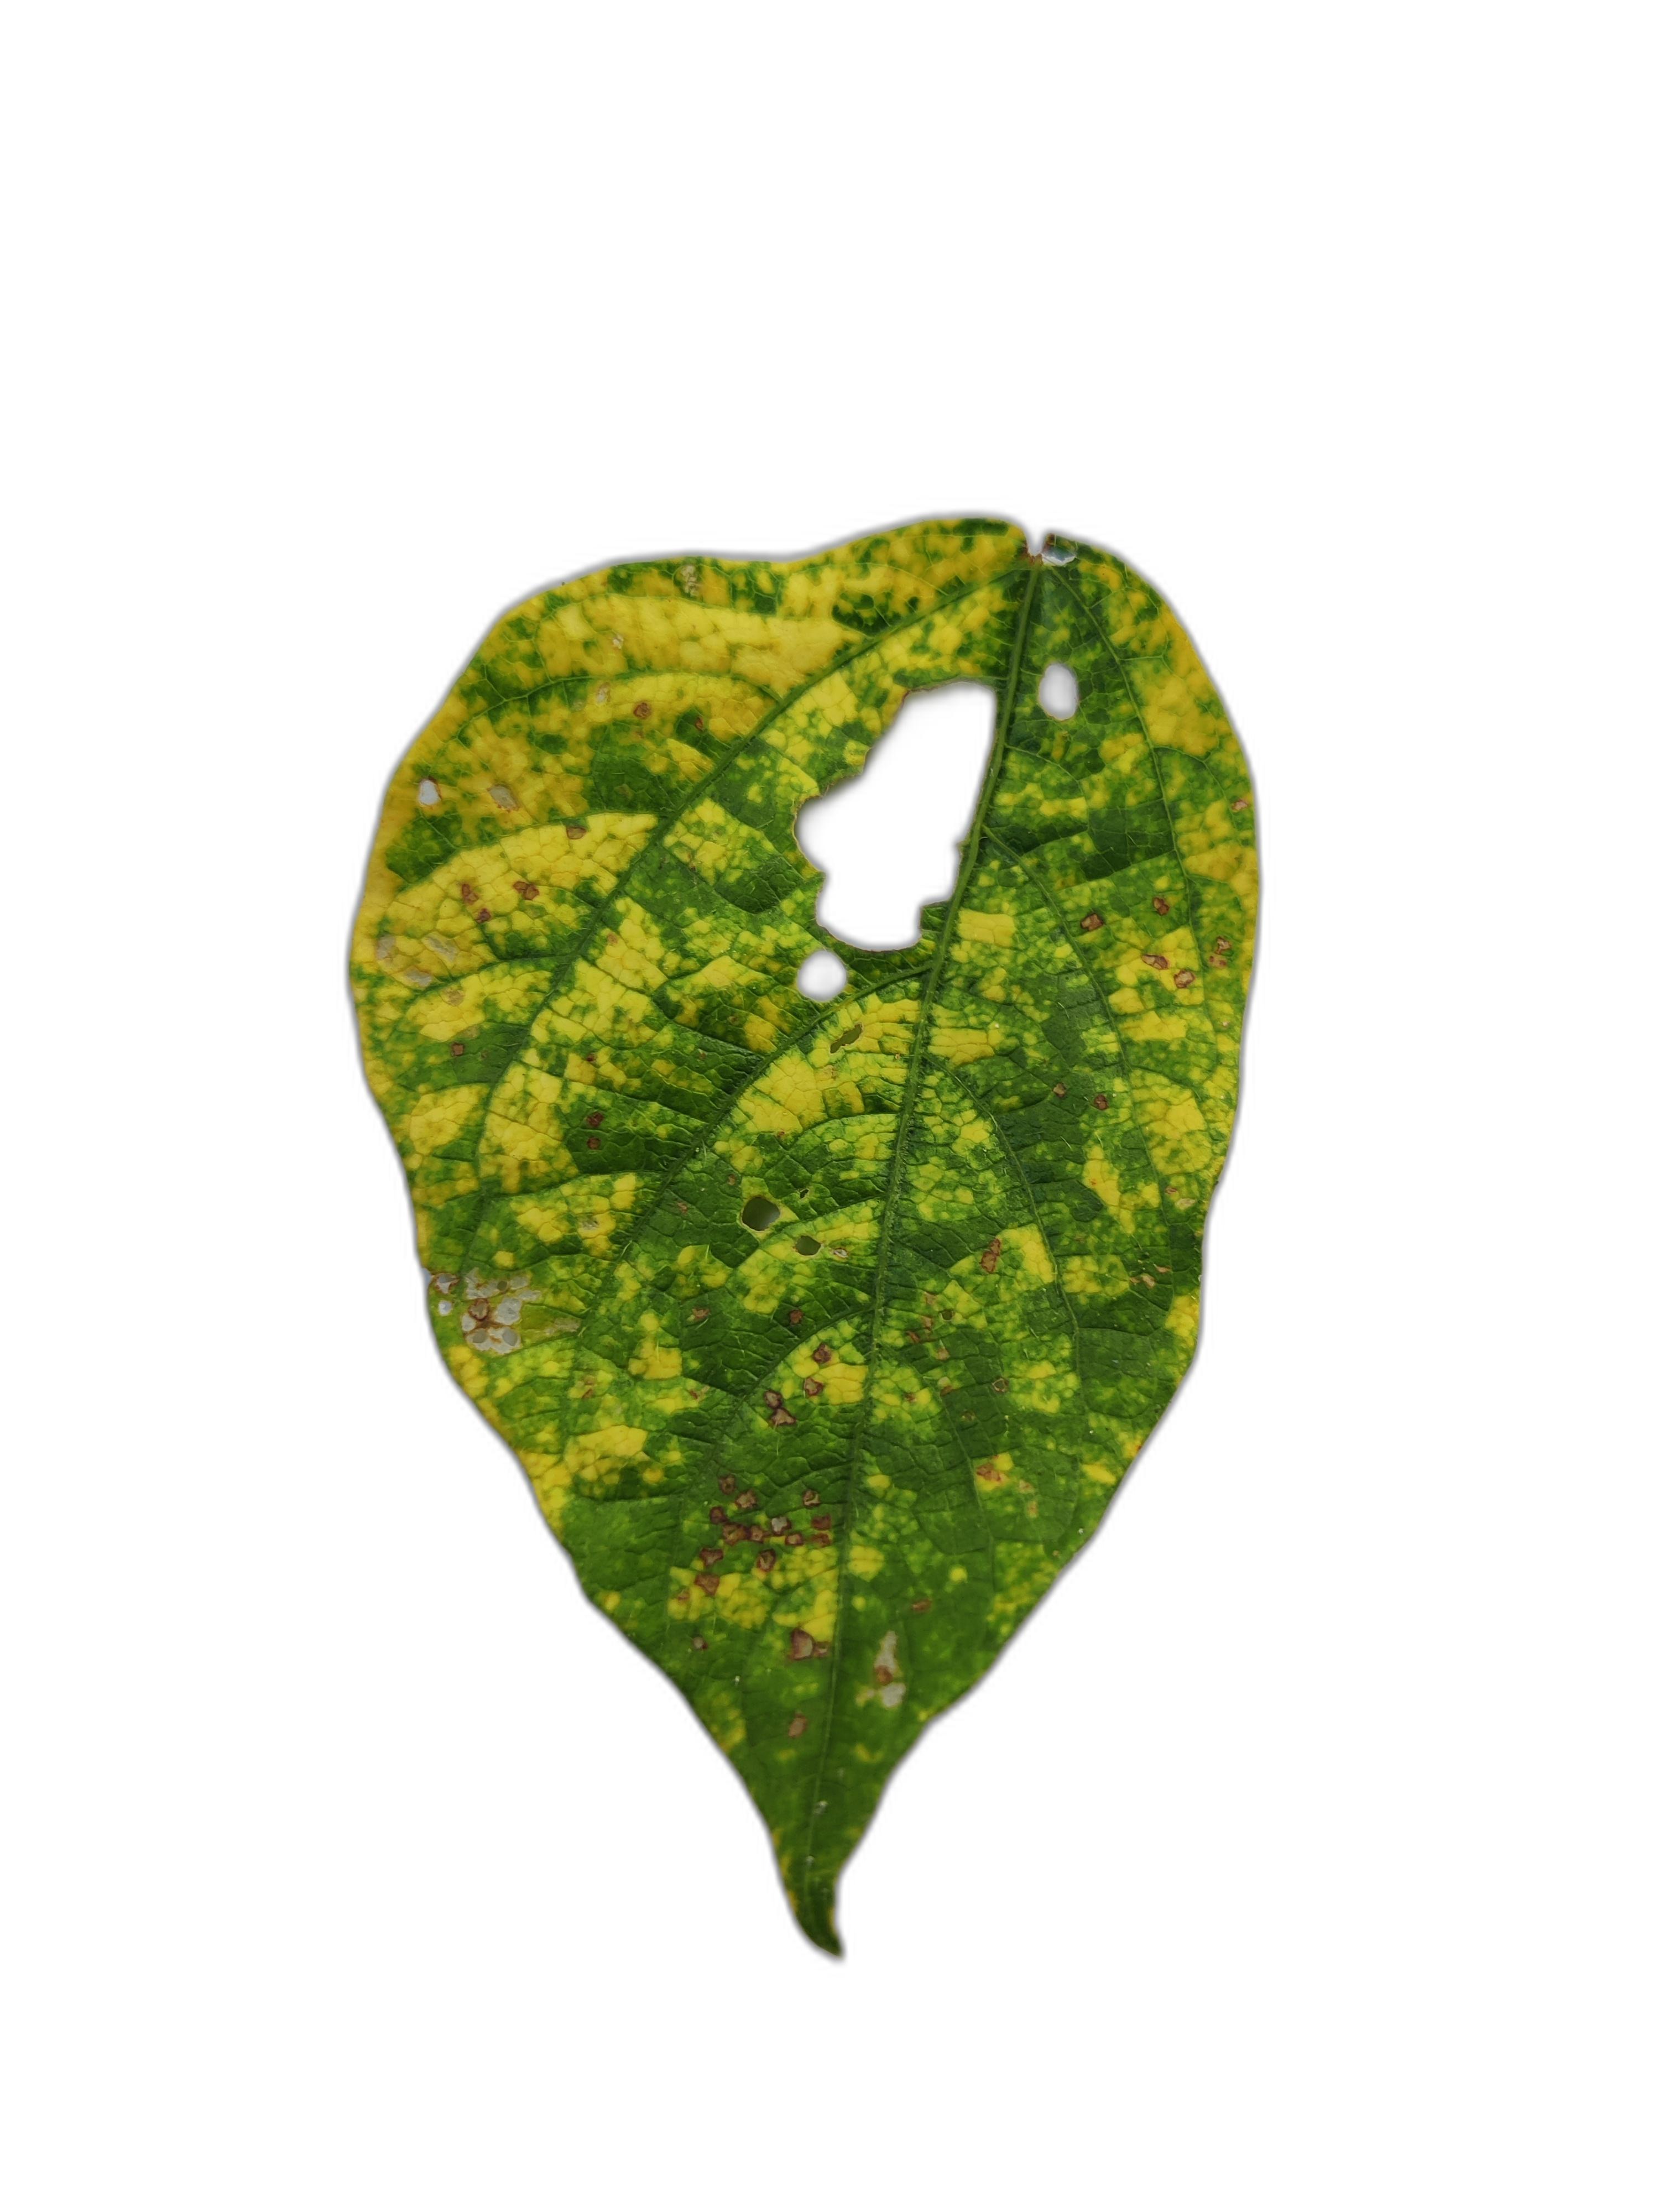
Label: Yellow Mosaic